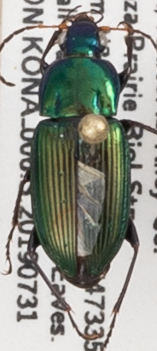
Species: Poecilus chalcites
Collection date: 2019-07-31
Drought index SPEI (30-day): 0.246
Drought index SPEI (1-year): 1.69
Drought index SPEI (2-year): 0.786